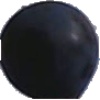
Label: Grape Blue 1